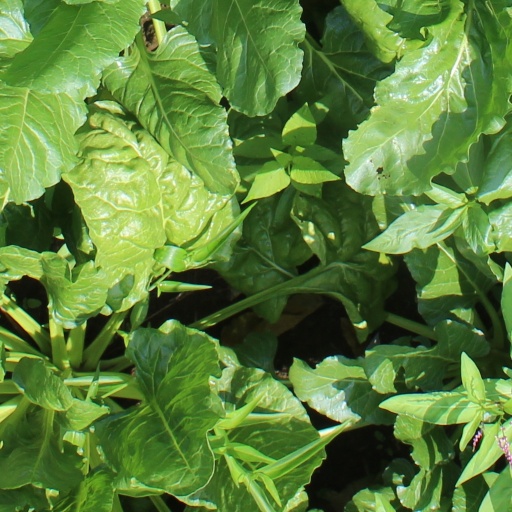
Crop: sugar beet